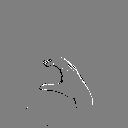
ASL letter: c